Royal Air Force Long Service and Good Conduct Medal

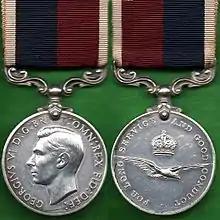
King George VI version 2

A second King George VI version, inscribed "GEORGIVS VI D: G: BRITT: OMN: REX FID: DEF:" around the perimeter, appeared c. 1948 following the granting of independence to India, when the King's official title changed from "Monarch of the United Kingdom and the Dominions of the British Commonwealth, and Emperor of India" to "Monarch of the United Kingdom and the Dominions of the British Commonwealth, and Monarch of India".